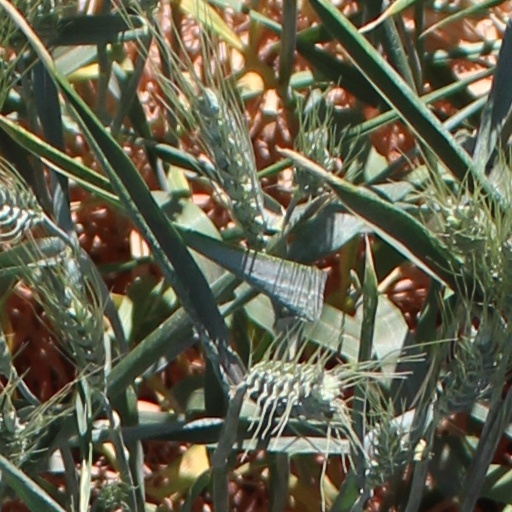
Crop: wheat